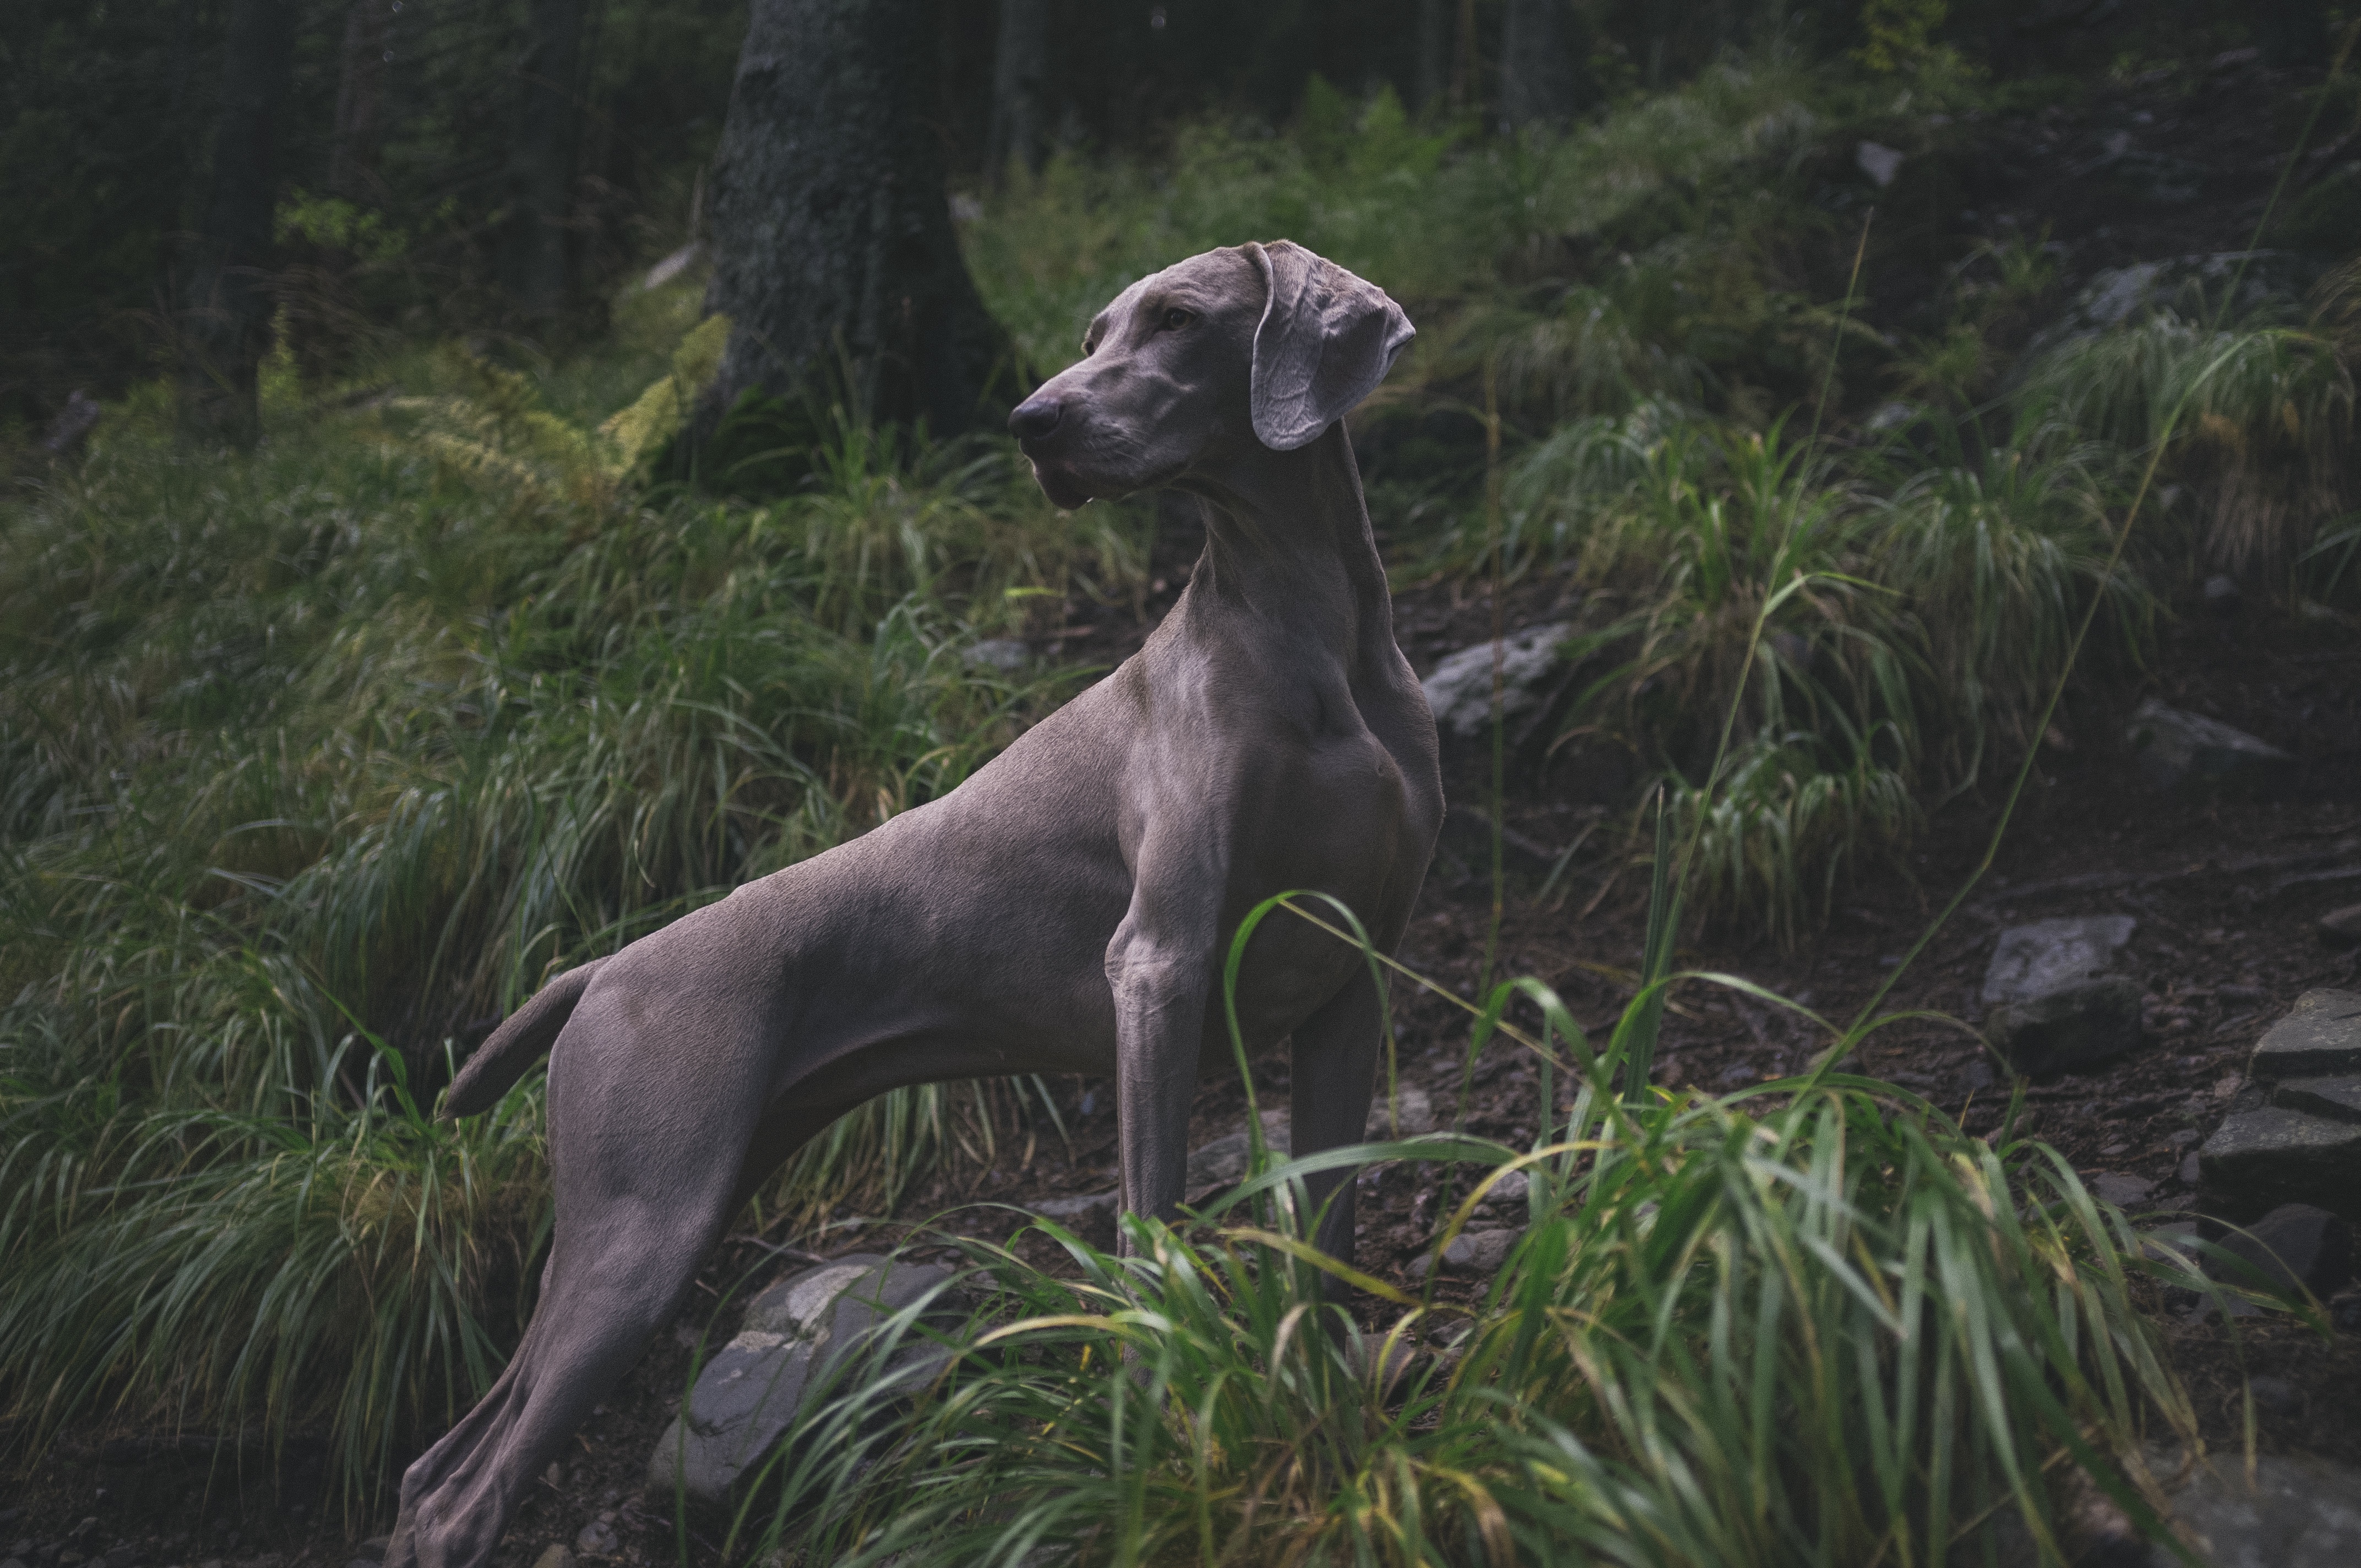
dog, animal, pet, mammal, hound, weimaraner, gundog, sports, vertebrate, whippet, dog like mammal, animal sports, dog sports, italian greyhound, sighthound